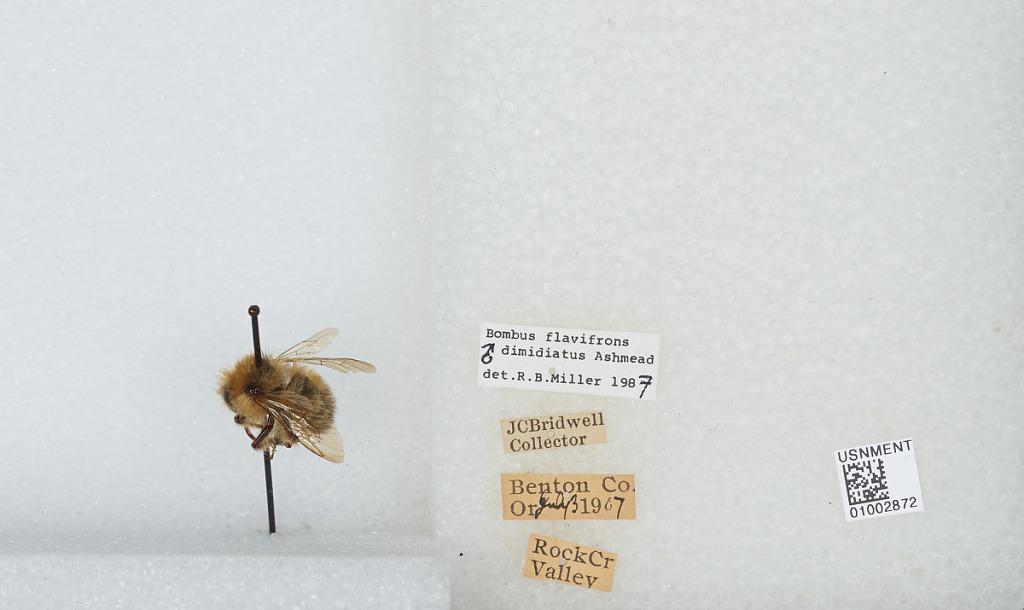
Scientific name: Bombus (Pyrobombus) flavifrons Cresson
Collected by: J. Bridwell
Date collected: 1907-7-3
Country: United States
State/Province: Oregon
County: Benton
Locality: Rock Creek Valley
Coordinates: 44.5042, -123.447
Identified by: Miller, R. B.